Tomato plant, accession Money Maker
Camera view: bottom (45 deg); turntable rotation: 150 degrees
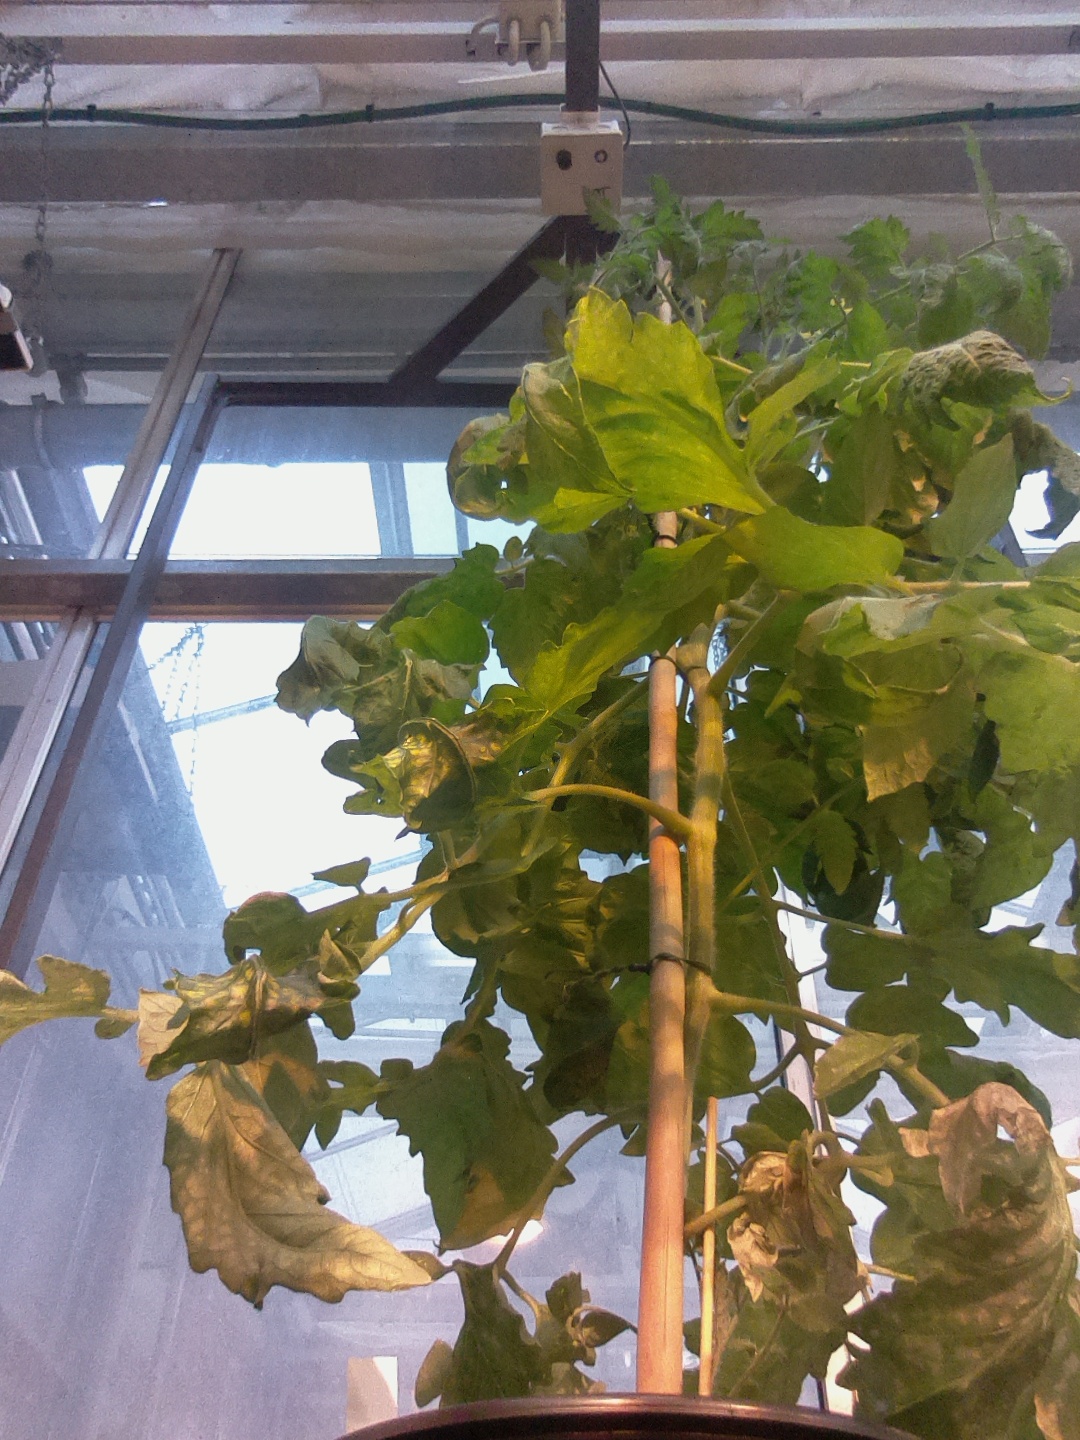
BBCH growth stage 70: Fruits at the main stem or branches visibles